Attack submarine

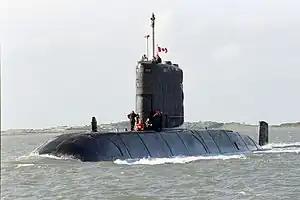
HMCS "Windsor", an attack submarine of the Royal Canadian Navy

An attack submarine or hunter-killer submarine is a submarine specifically designed for the purpose of attacking and sinking other submarines, surface combatants, and merchant vessels. In the Soviet and Russian navies they were and are called "multi-purpose submarines". They are also used to protect friendly surface combatants and missile submarines. Some attack subs are also armed with cruise missiles, increasing the scope of their potential missions to include land targets.